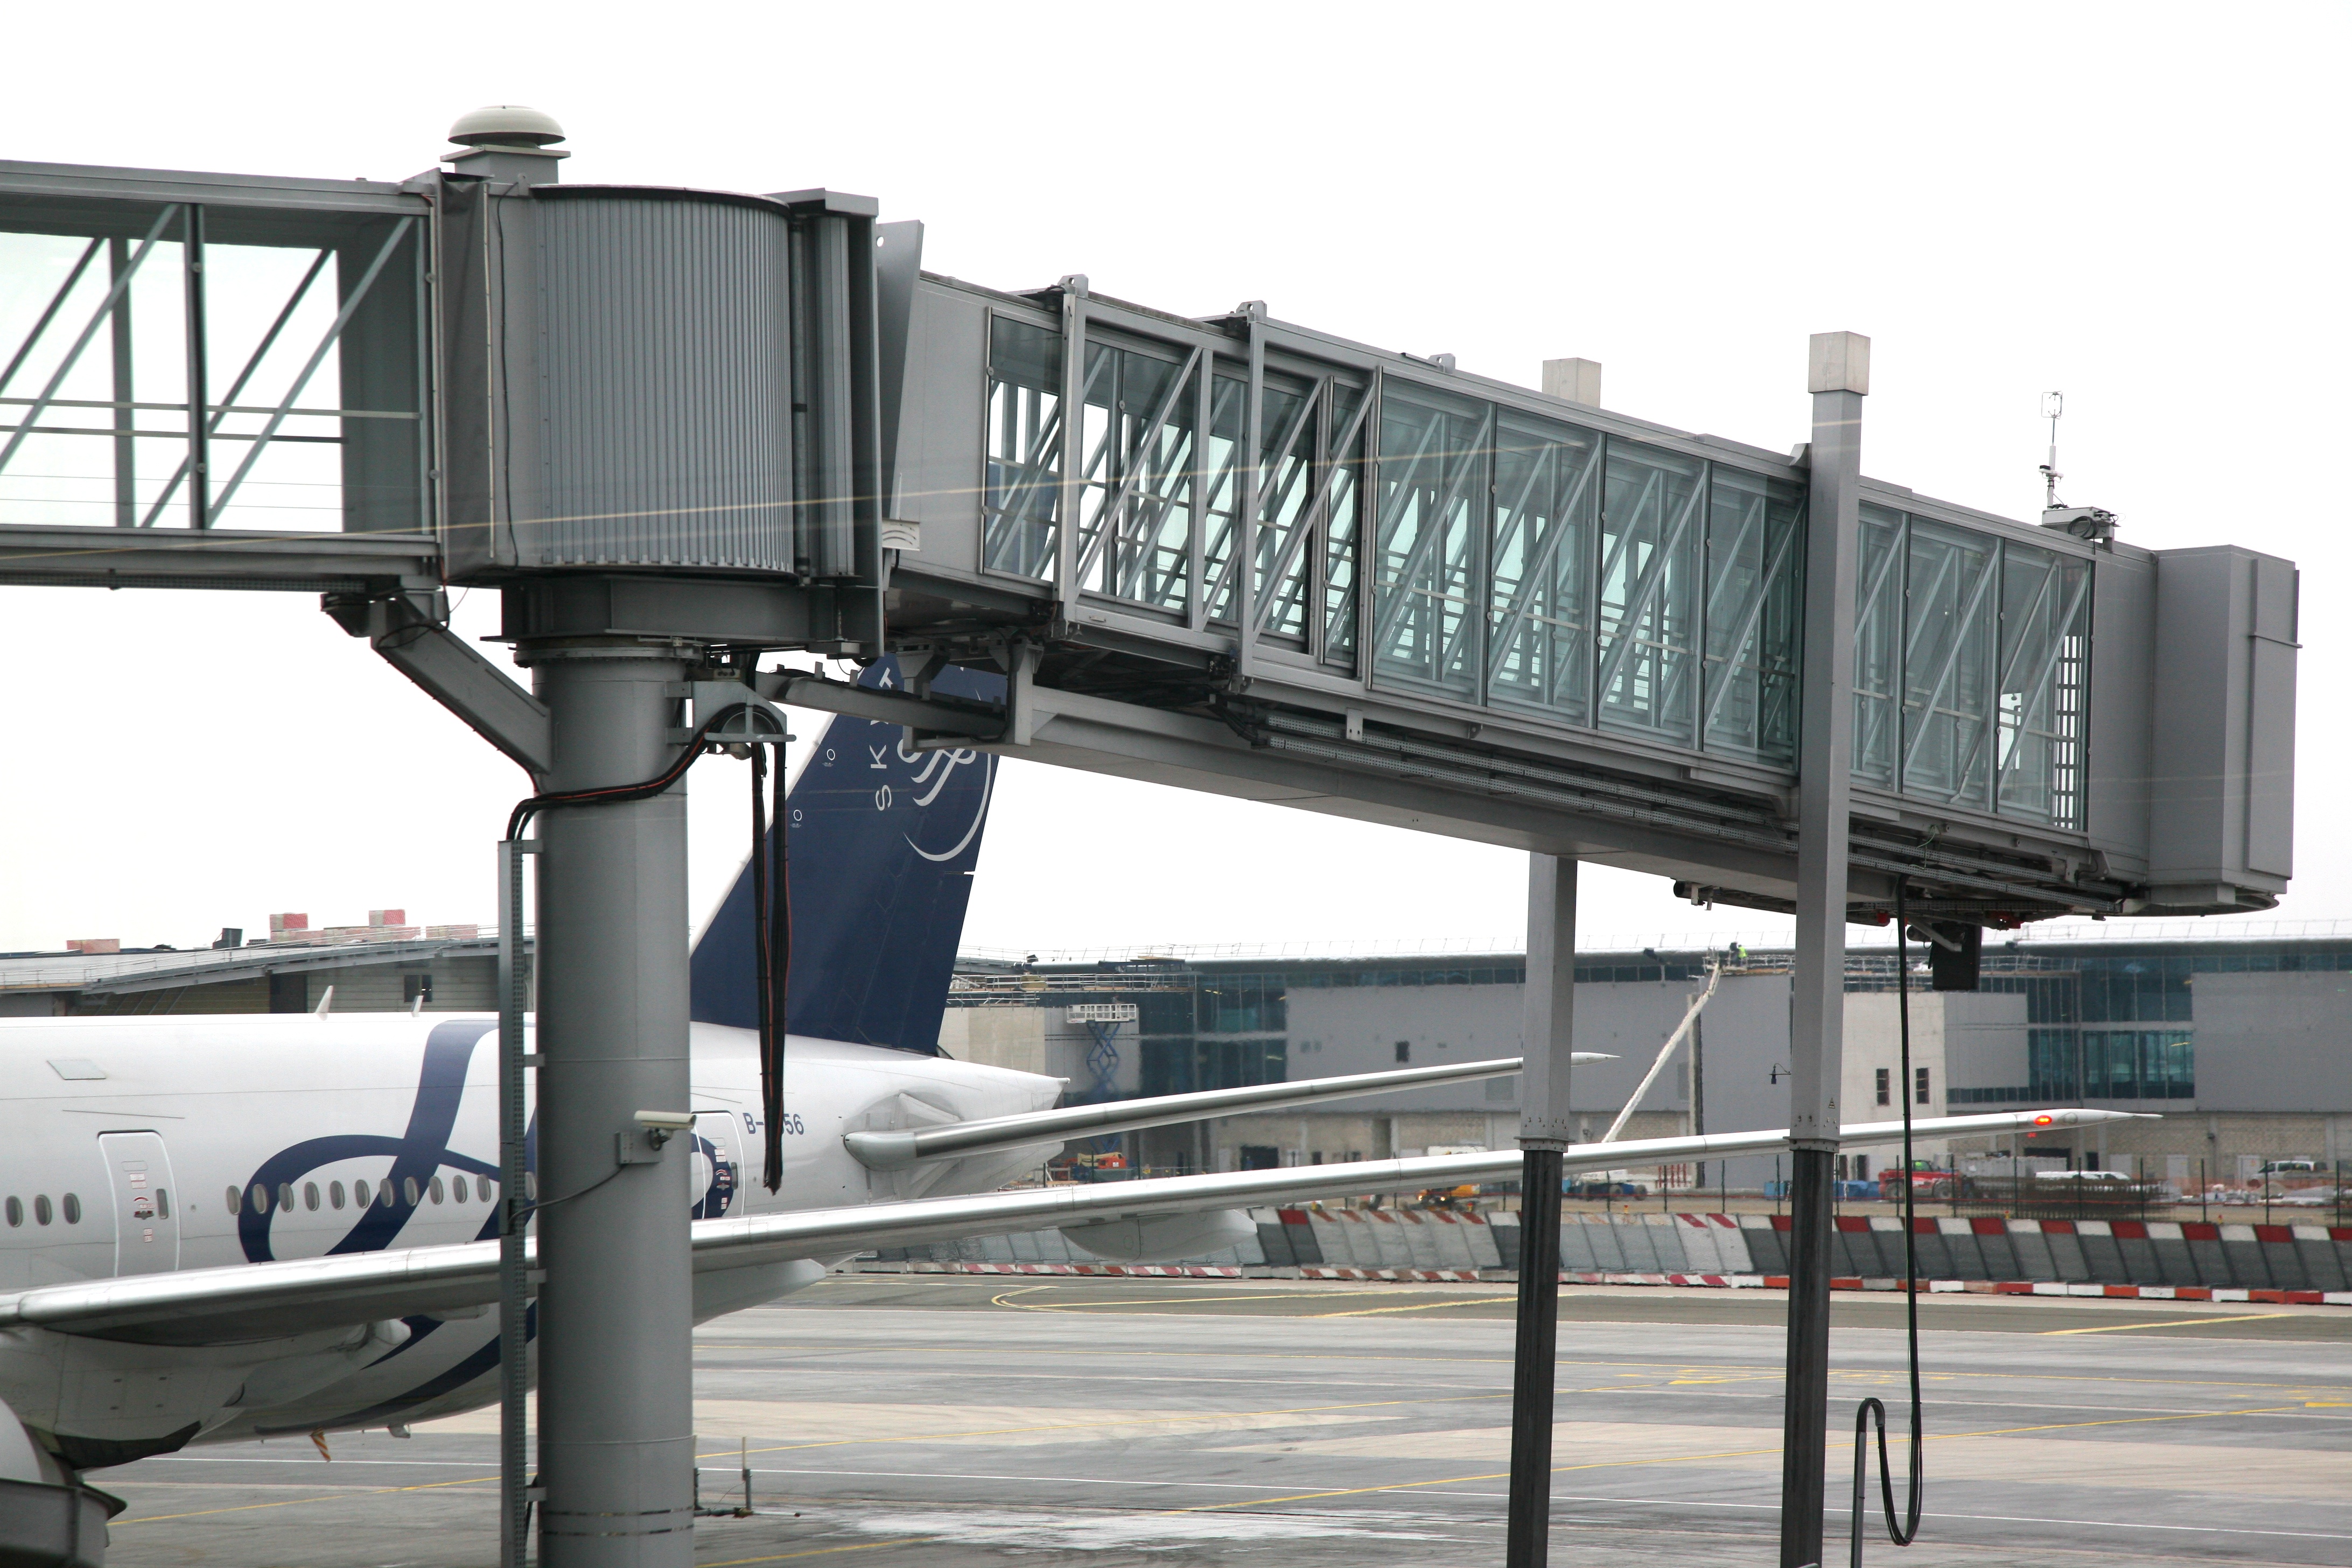
bridge, paris, overpass, airport, transport, france, vehicle, gate, public transport, cool image, infrastructure, 5d, monorail, flughafen, letiste, canon5d, lotnisko, aeroporto, aeropuerto, flyplass, cdg, aroport, charlesdegaulleairport, flygplats, lentokentt, terminal2e, lapanganterbang, aeroportul, skyway